2024 Crown Royal Purple Bag Project 200

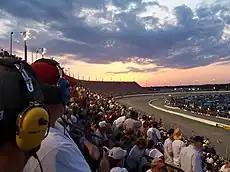
Darlington Raceway, the circuit where the race was held.

Darlington Raceway is a race track built for NASCAR racing located near Darlington, South Carolina. It is nicknamed "The Lady in Black" and "The Track Too Tough to Tame" by many NASCAR fans and drivers and advertised as "A NASCAR Tradition." It is of a unique, somewhat egg-shaped design, an oval with the ends of very different configurations, a condition which supposedly arose from the proximity of one end of the track to a minnow pond the owner refused to relocate. This situation makes it very challenging for the crews to set up their cars' handling in a way that is effective at both ends.